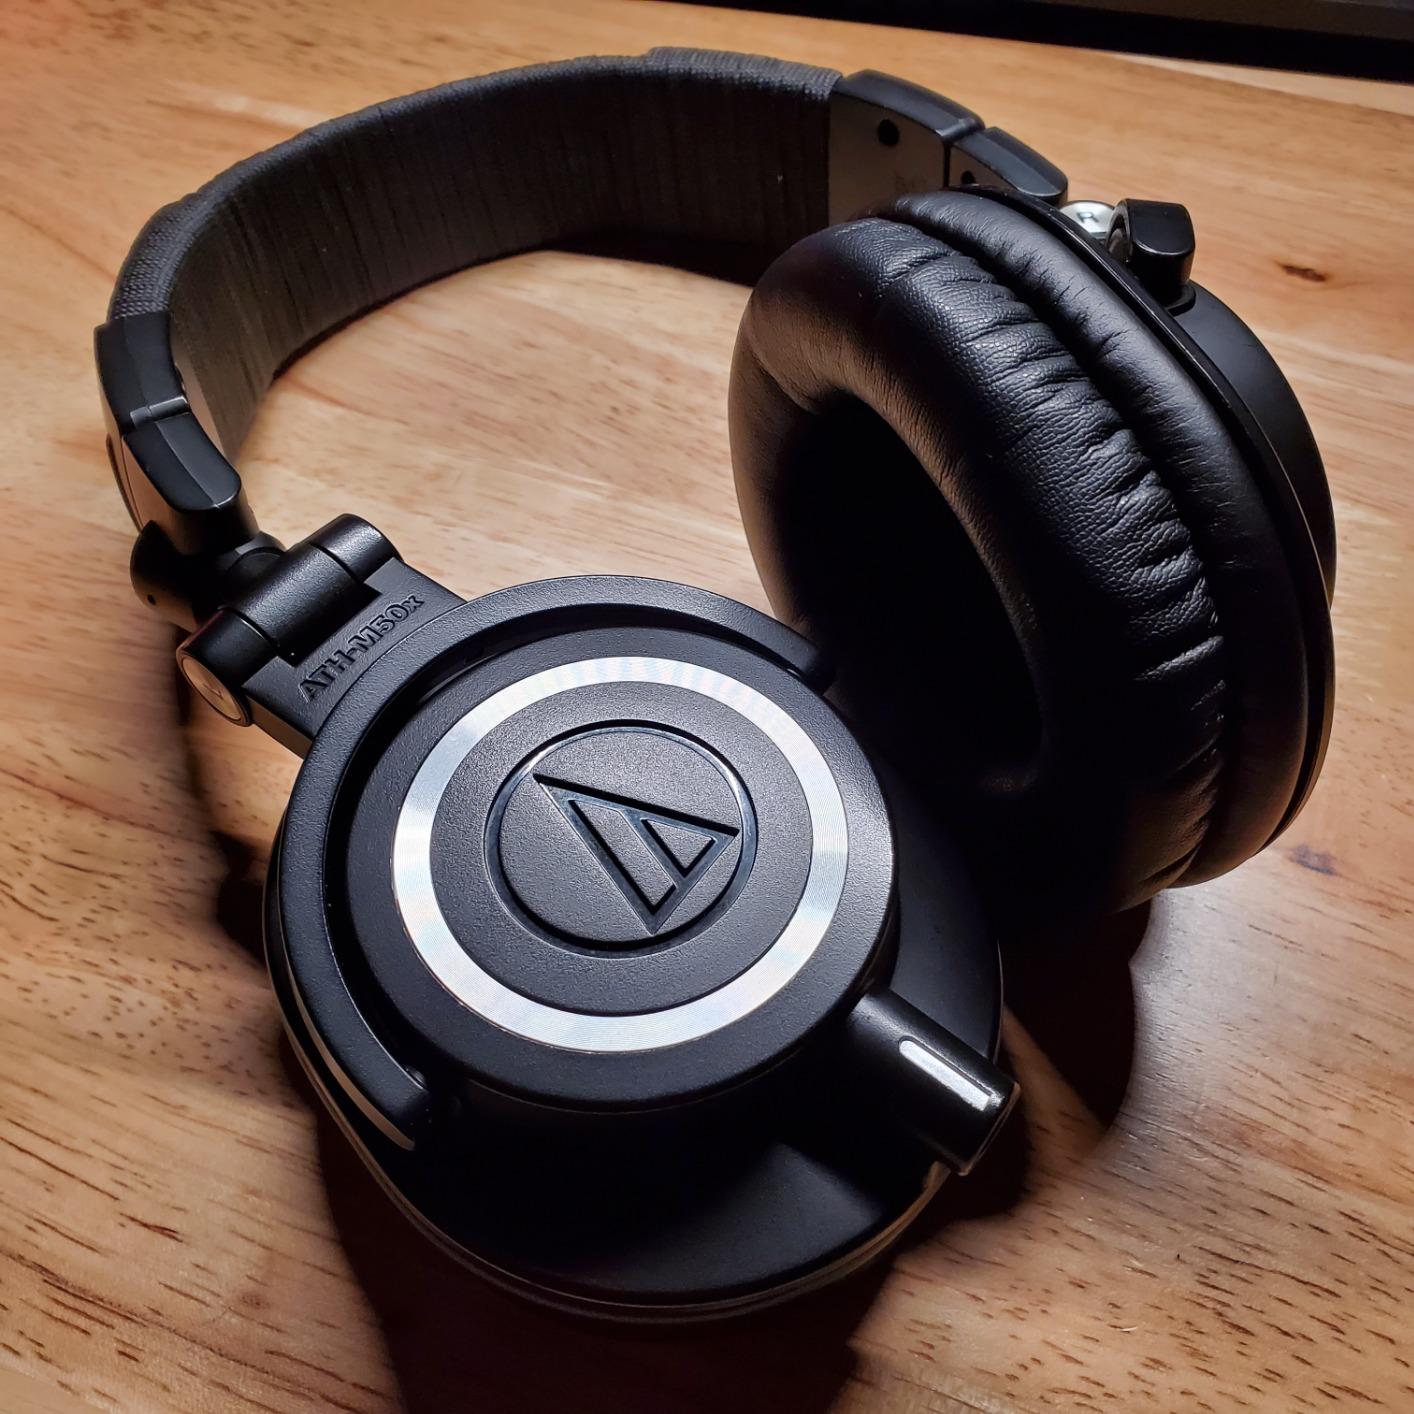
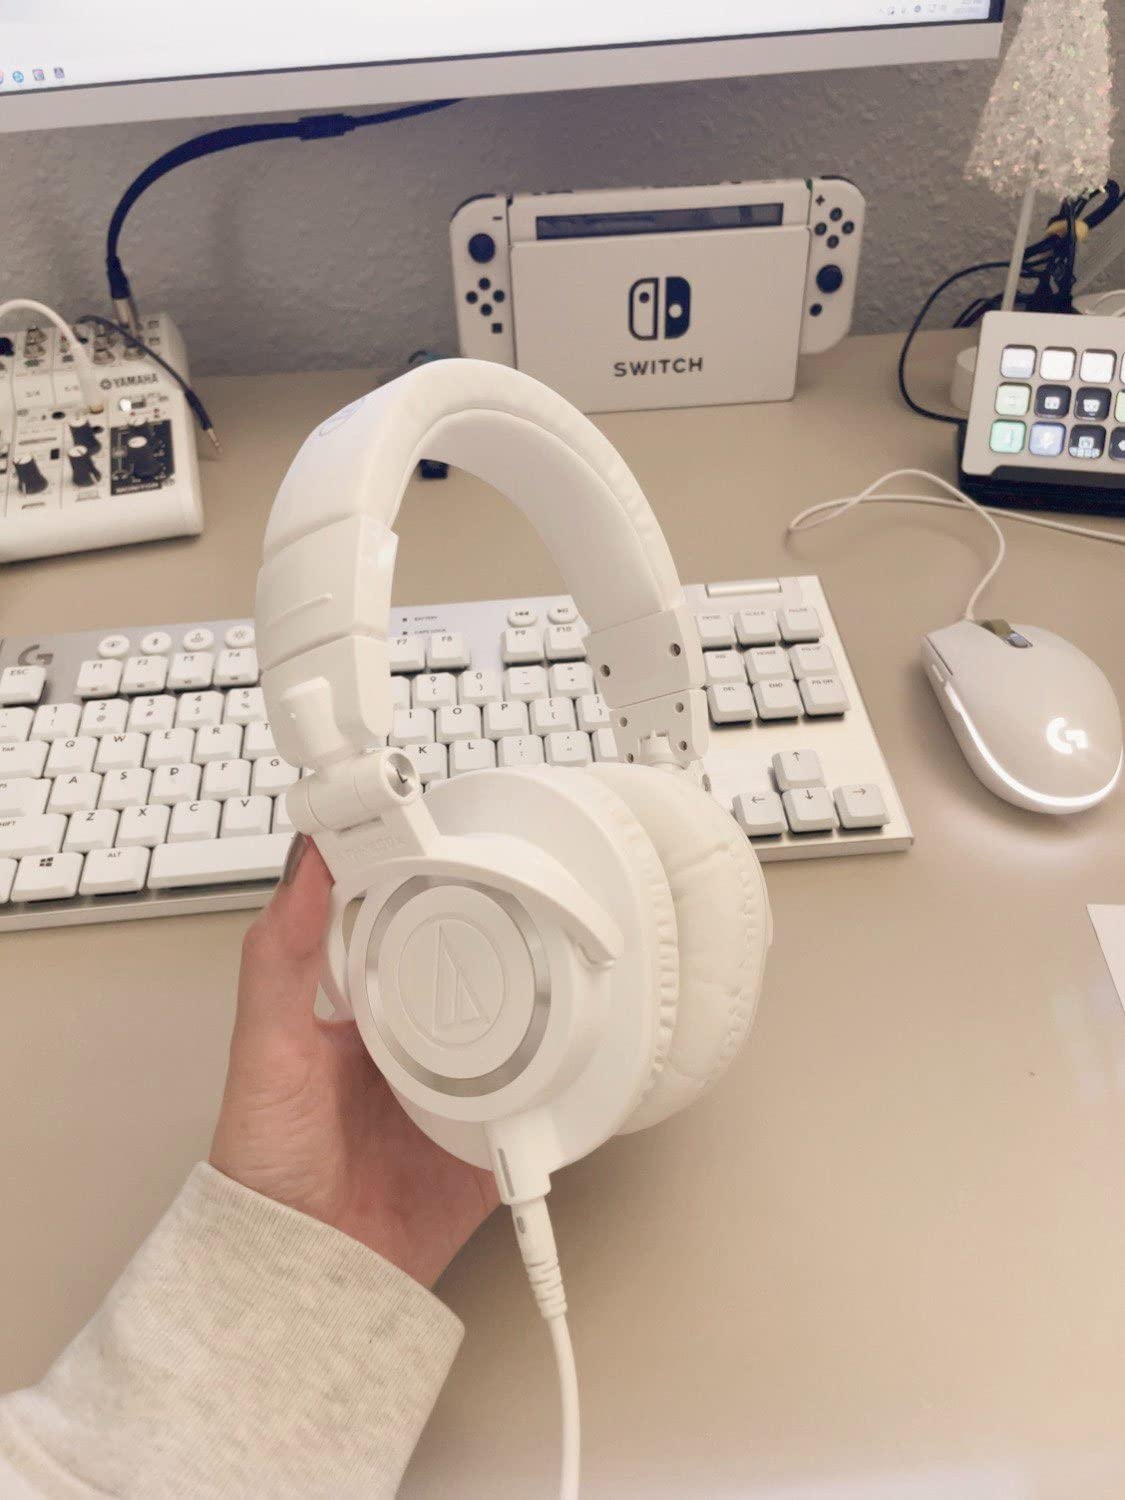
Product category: headphones
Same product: no